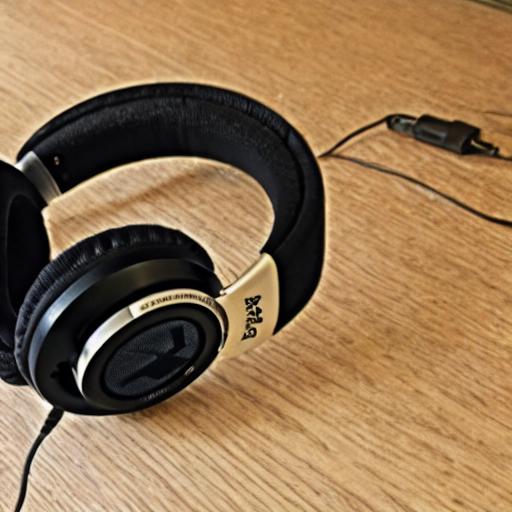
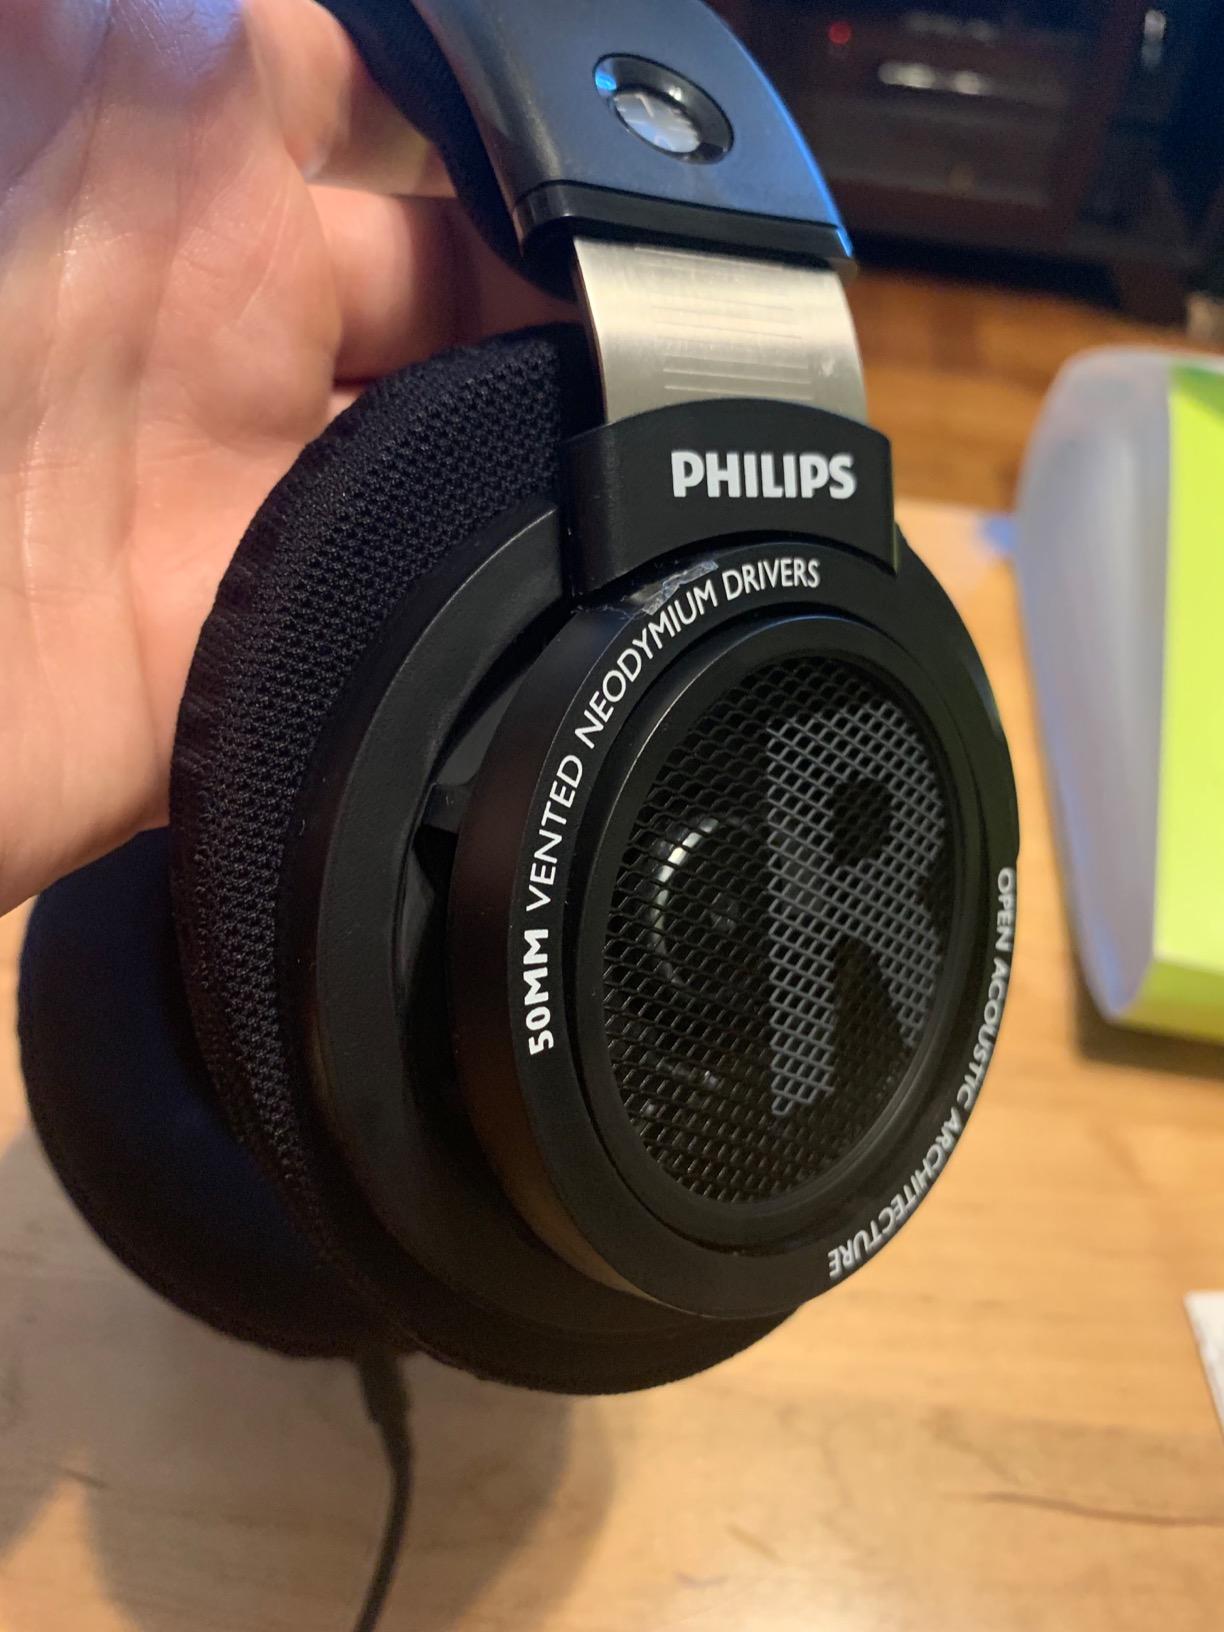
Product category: headphones
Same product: no